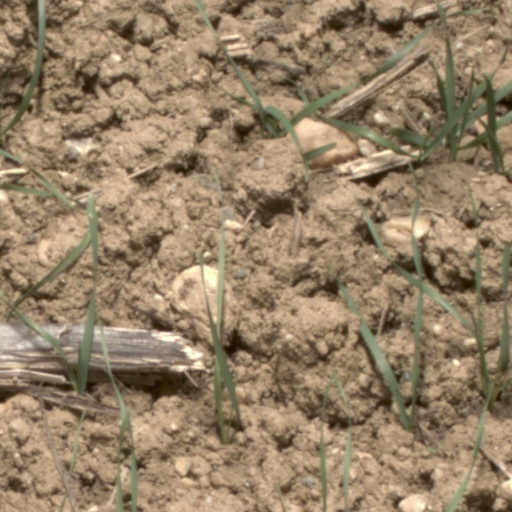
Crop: wheat